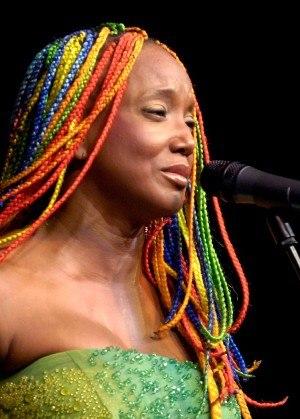
Lucrecia est une chanteuse cubaine de musique populaire et de boléros née à El Vedado, quartier de La Havane, qui a grandi à Guanabacoa et qui vit à Barcelone depuis 1993.